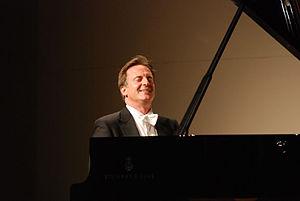
26 janvier : Dans la chaleur vacante de Betsy Jolas, créé par l'orchestre de l'ORTF, dirigé par Gilbert Amy.
Alfredo Perl est un pianiste classique et chef d'orchestre Chilien-allemand surtout connu au Royaume-Uni, en Australie et en Allemagne. Alfredo Perl a acquis une réputation pour ses récitals des sonates de Beethoven. Il est actuellement chef de l'orchestre de chambre de Detmold en Rhénanie-du-Nord-Westphalie.